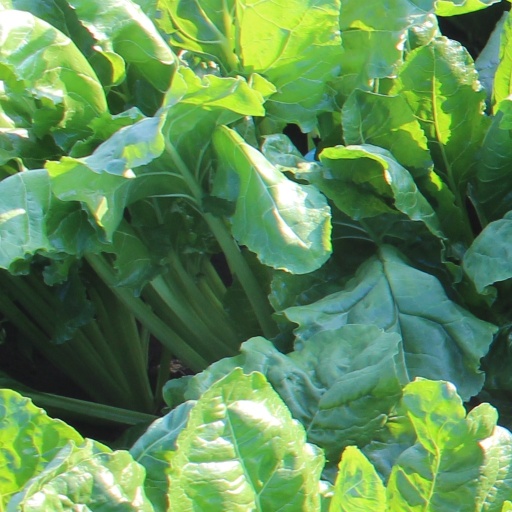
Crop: sugar beet